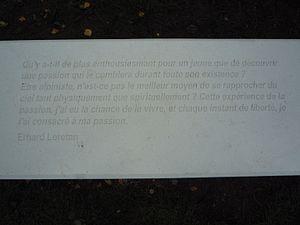
Cette citation se trouve au parc Erhard Loretan, à Bulle, en hommage à l'alpiniste.
Erhard Loretan, né le 28 avril 1959 à Bulle, dans le canton de Fribourg et mort le 28 avril 2011 dans un accident lors d’une ascension au Grünhorn dans le canton du Valais, est un alpiniste et guide de haute montagne suisse.